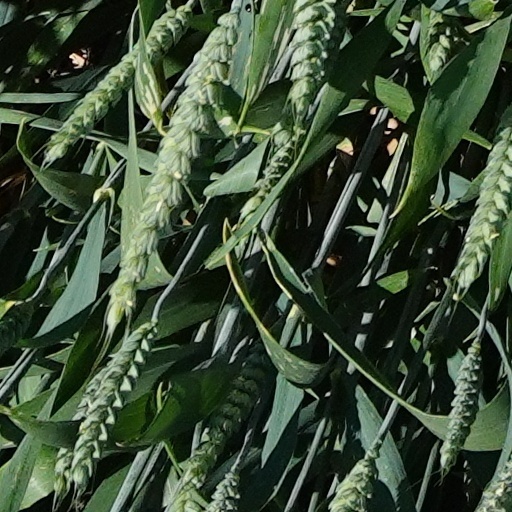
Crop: wheat